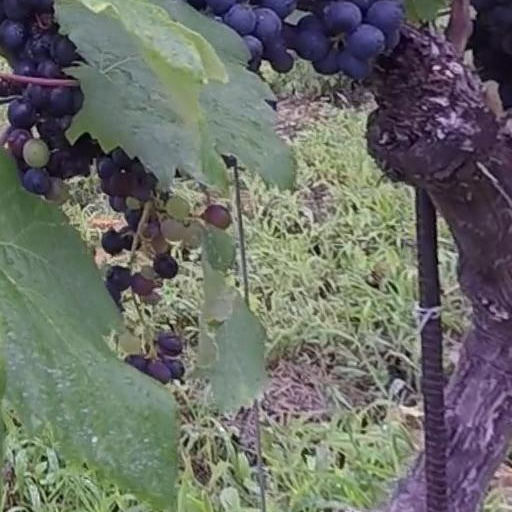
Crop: grape